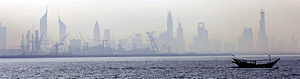
Dubai
Dubai er en by i de Forenede Arabiske Emirater, samt hovedstaden i emiratet Dubai. Den har 2.502.715 indbyggere og er dermed den største by i de Forenede Arabiske Emirater. Den ligger ved sydøstkysten af Den Persiske Golf tæt ved grænsen til Emiratet Sharjah, hvis hovedstad Sharjah den er vokset sammen med.